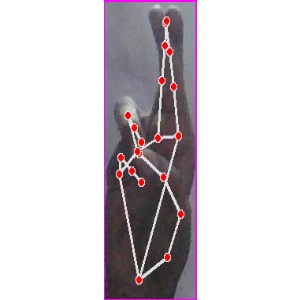
अक्षर: र